Biological interaction

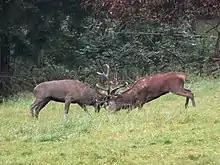
Male-male interference competition in red deer

Amensalism (a term introduced by Edward Haskell) is an interaction where an organism inflicts harm to another organism without any costs or benefits received by itself. This unidirectional process can be based on the release of one or more chemical compounds by one organism that negatively affect another, called allelopathy. One example of this is the microbial production of antibiotics that can inhibit or kill other, susceptible microorganisms. Another example is leaf litter from trees such as "Pinus ponderosa" or "Eucalyptus spp." preventing the establishment and growth of other plant species.